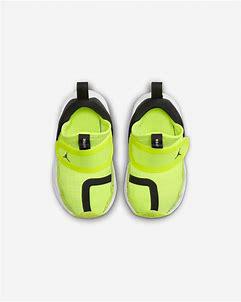
Brand: Jordan
Model: 23 7